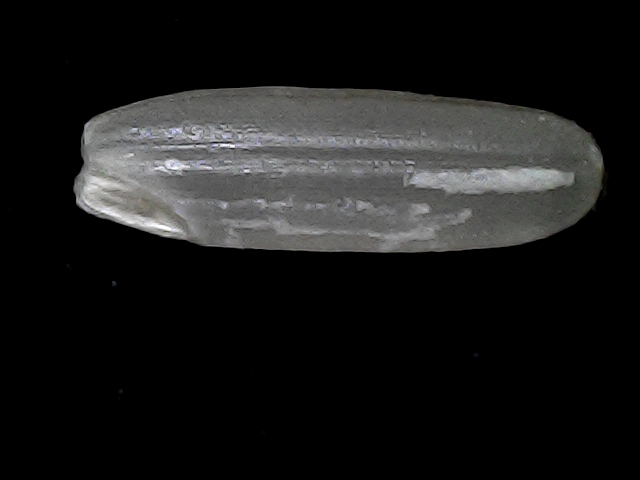
Rice variety: BD75